Stetson

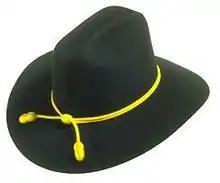
The Cavalry Stetson hat with non-commissioned officer (yellow) cord

In the 19th century and the first half of the 20th century, a hat was an indispensable item in every man's wardrobe. Stetson focused on expensive, high-quality hats that represented a real investment for the working cowboy and a statement of success for the city dweller.